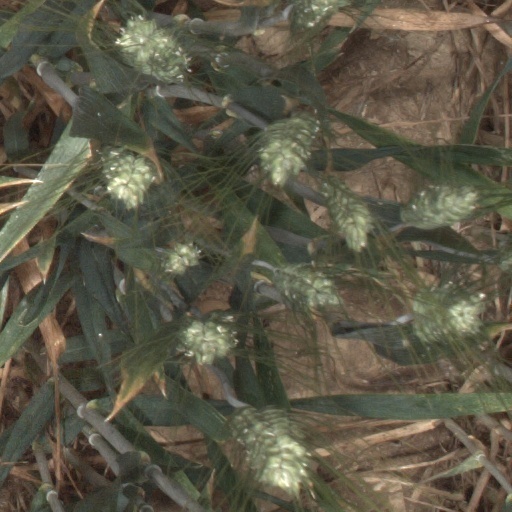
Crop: wheat